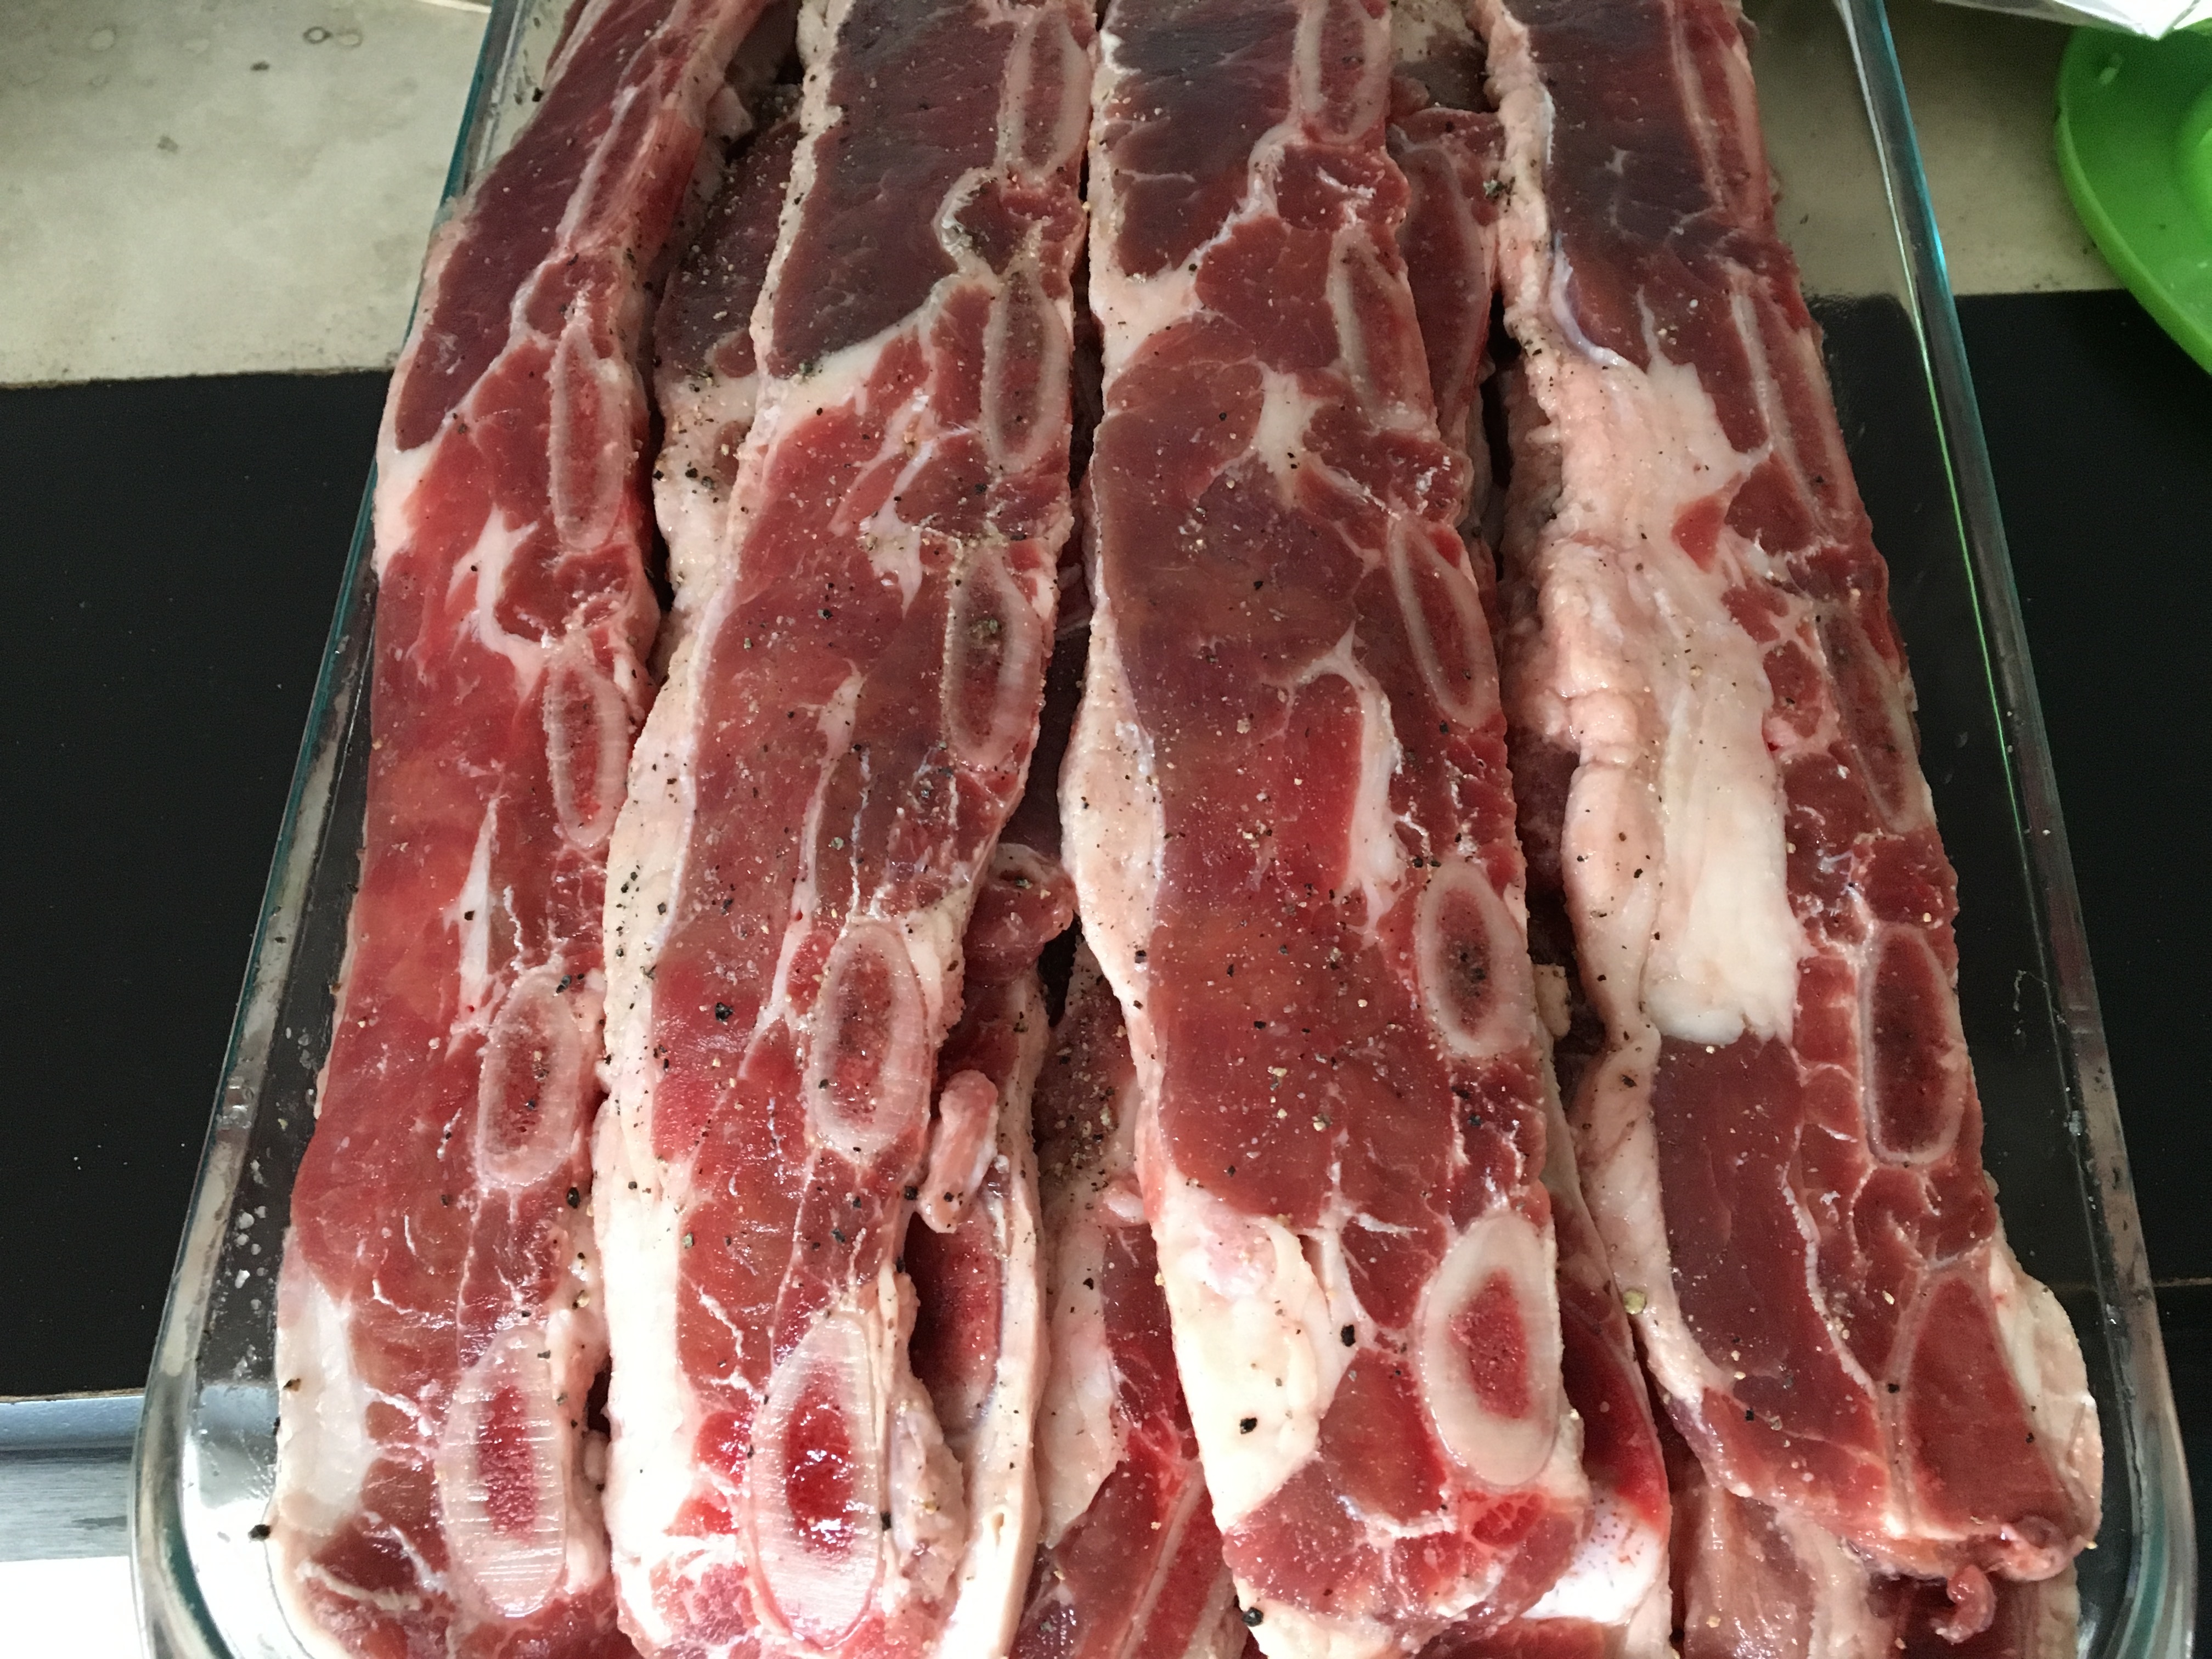
dish, food, meat, cuisine, flesh, red meat, animal source foods, kobe beef, sirloin steak, salt cured meat, lamb and mutton, back bacon, horse meat, wagyu beef, capicola, matsusaka beef